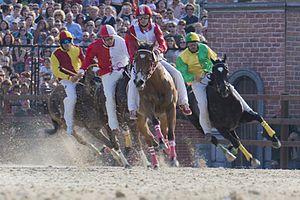
Le Palio de Legnano est une manifestation folklorique annuelle qui se déroule le dernier dimanche de mai à Legnano, en Lombardie afin de commémorer la Bataille de Legnano du 29 mai 1176 qui vit les armées de la Ligue Lombarde battre celles de l'empereur d'Allemagne, Frédéric Barberousse.